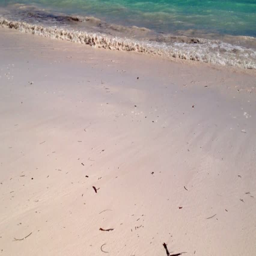
waves on the beach at cloudy day